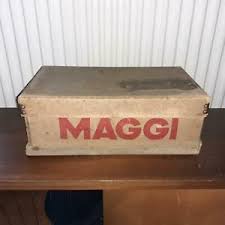
Waste category: cardboard